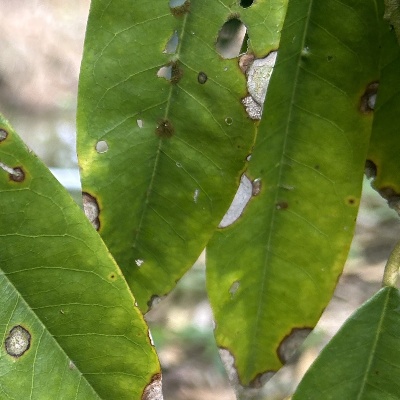
Label: Leaf_Colletotrichum